Pentabromopseudilin

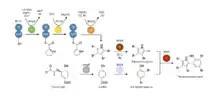
Bmp pathway for brominated marine pyrroles and phenols, for pentabromopseudilin

The biosynthesis of pentabromopseudilin, among other halopyrroles, has been elucidated via the identification of the conserved brominated marine pyrroles/phenols ("bmp") pathway first identified in the marine bacteria, "P. luteoviolacea" 2ta16 and "P. phenolica" O-BC30. The "bmp" pathway describes a bi-modular scheme for polybrominated marine microbial natural products production. In the first module, the bromophenol moiety of PBP is first assembled from a chorismate precursor which is then converted by Bmp6, a chorismate lyase (CL), to yield 4-HBA. 4-HBA is then di-halogenated by the flavin-dependent halogenase, Bmp5 (Hal), to yield 2,3-dibromophenol.